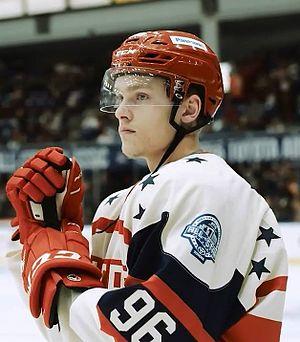
Mikko Rantanen est un joueur professionnel finlandais de hockey sur glace.